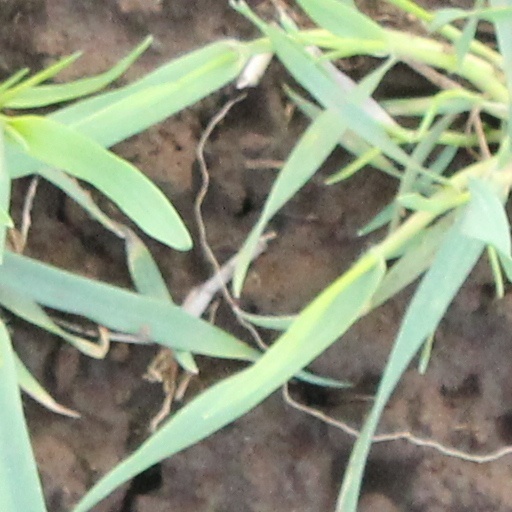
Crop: wheat